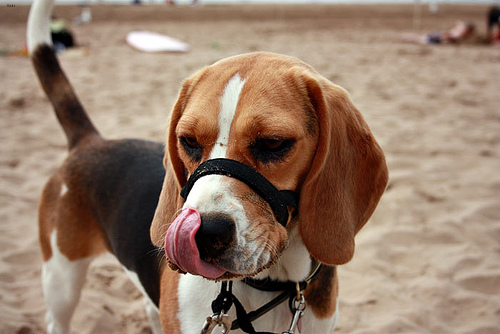
Animal: dog
Breed: beagle